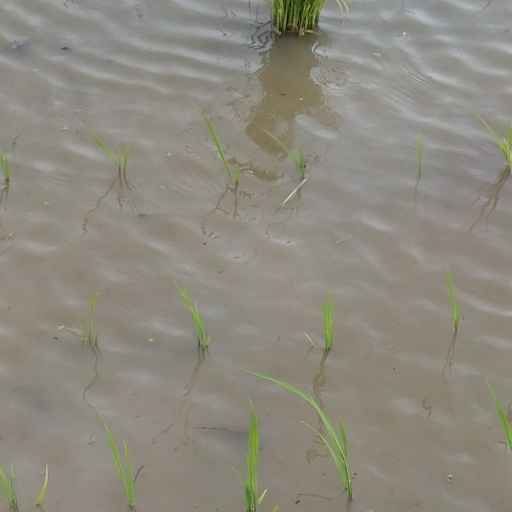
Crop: rice